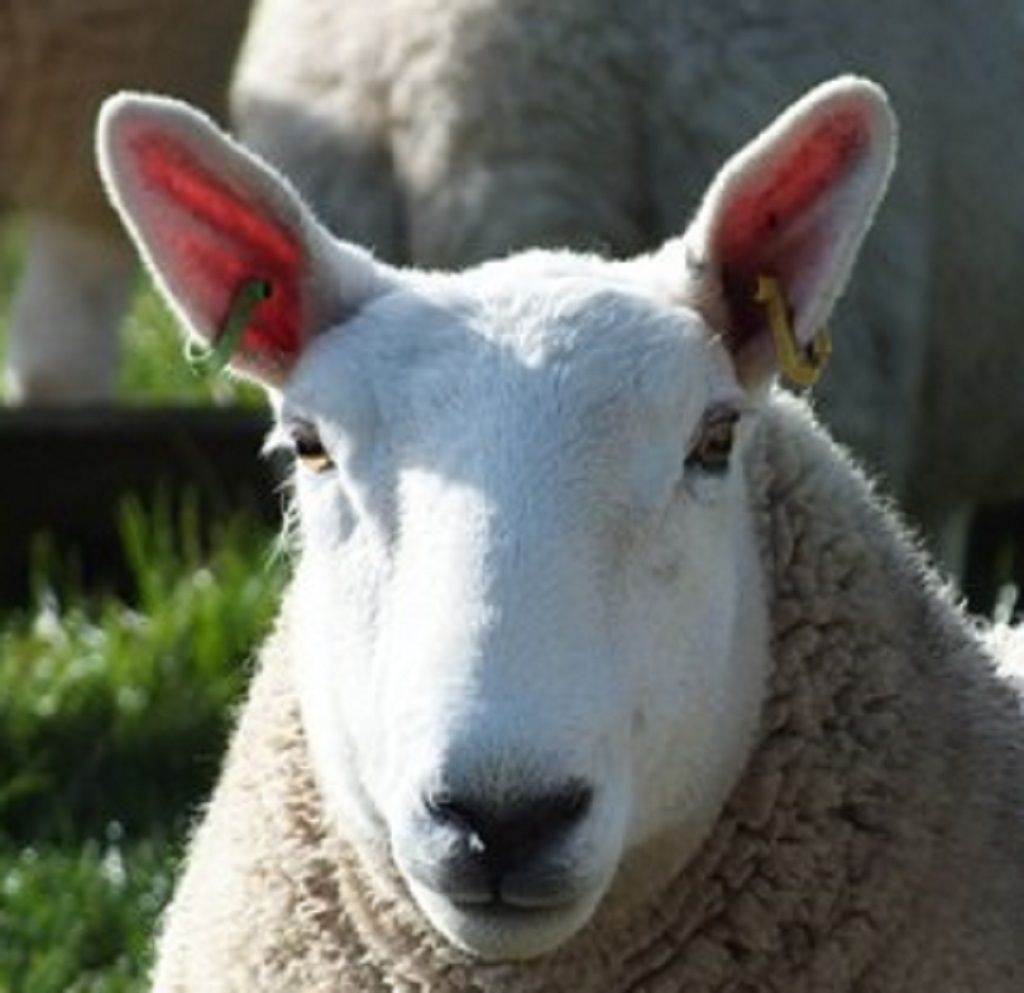
Label: no pain